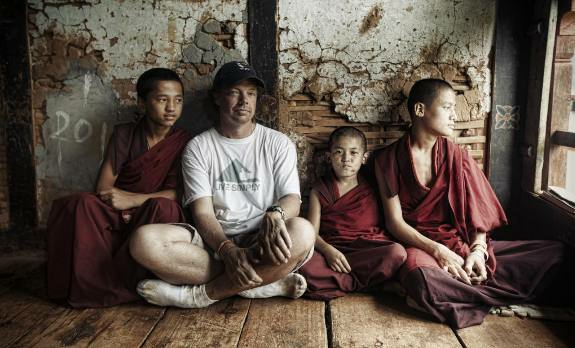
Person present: Yes